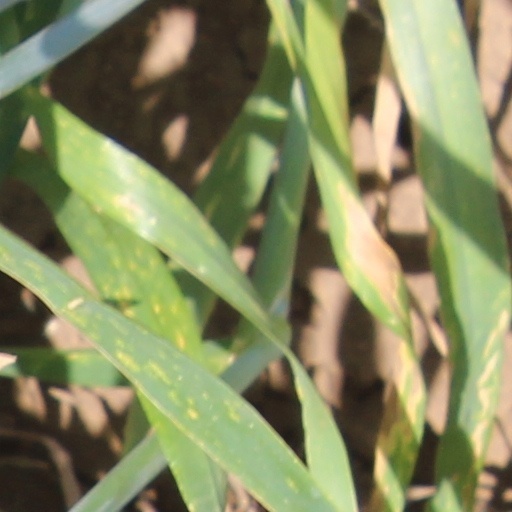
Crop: wheat